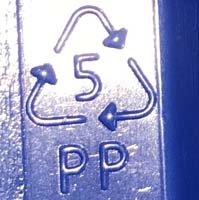
Plastic recycling code class: 5_polypropylene_PP